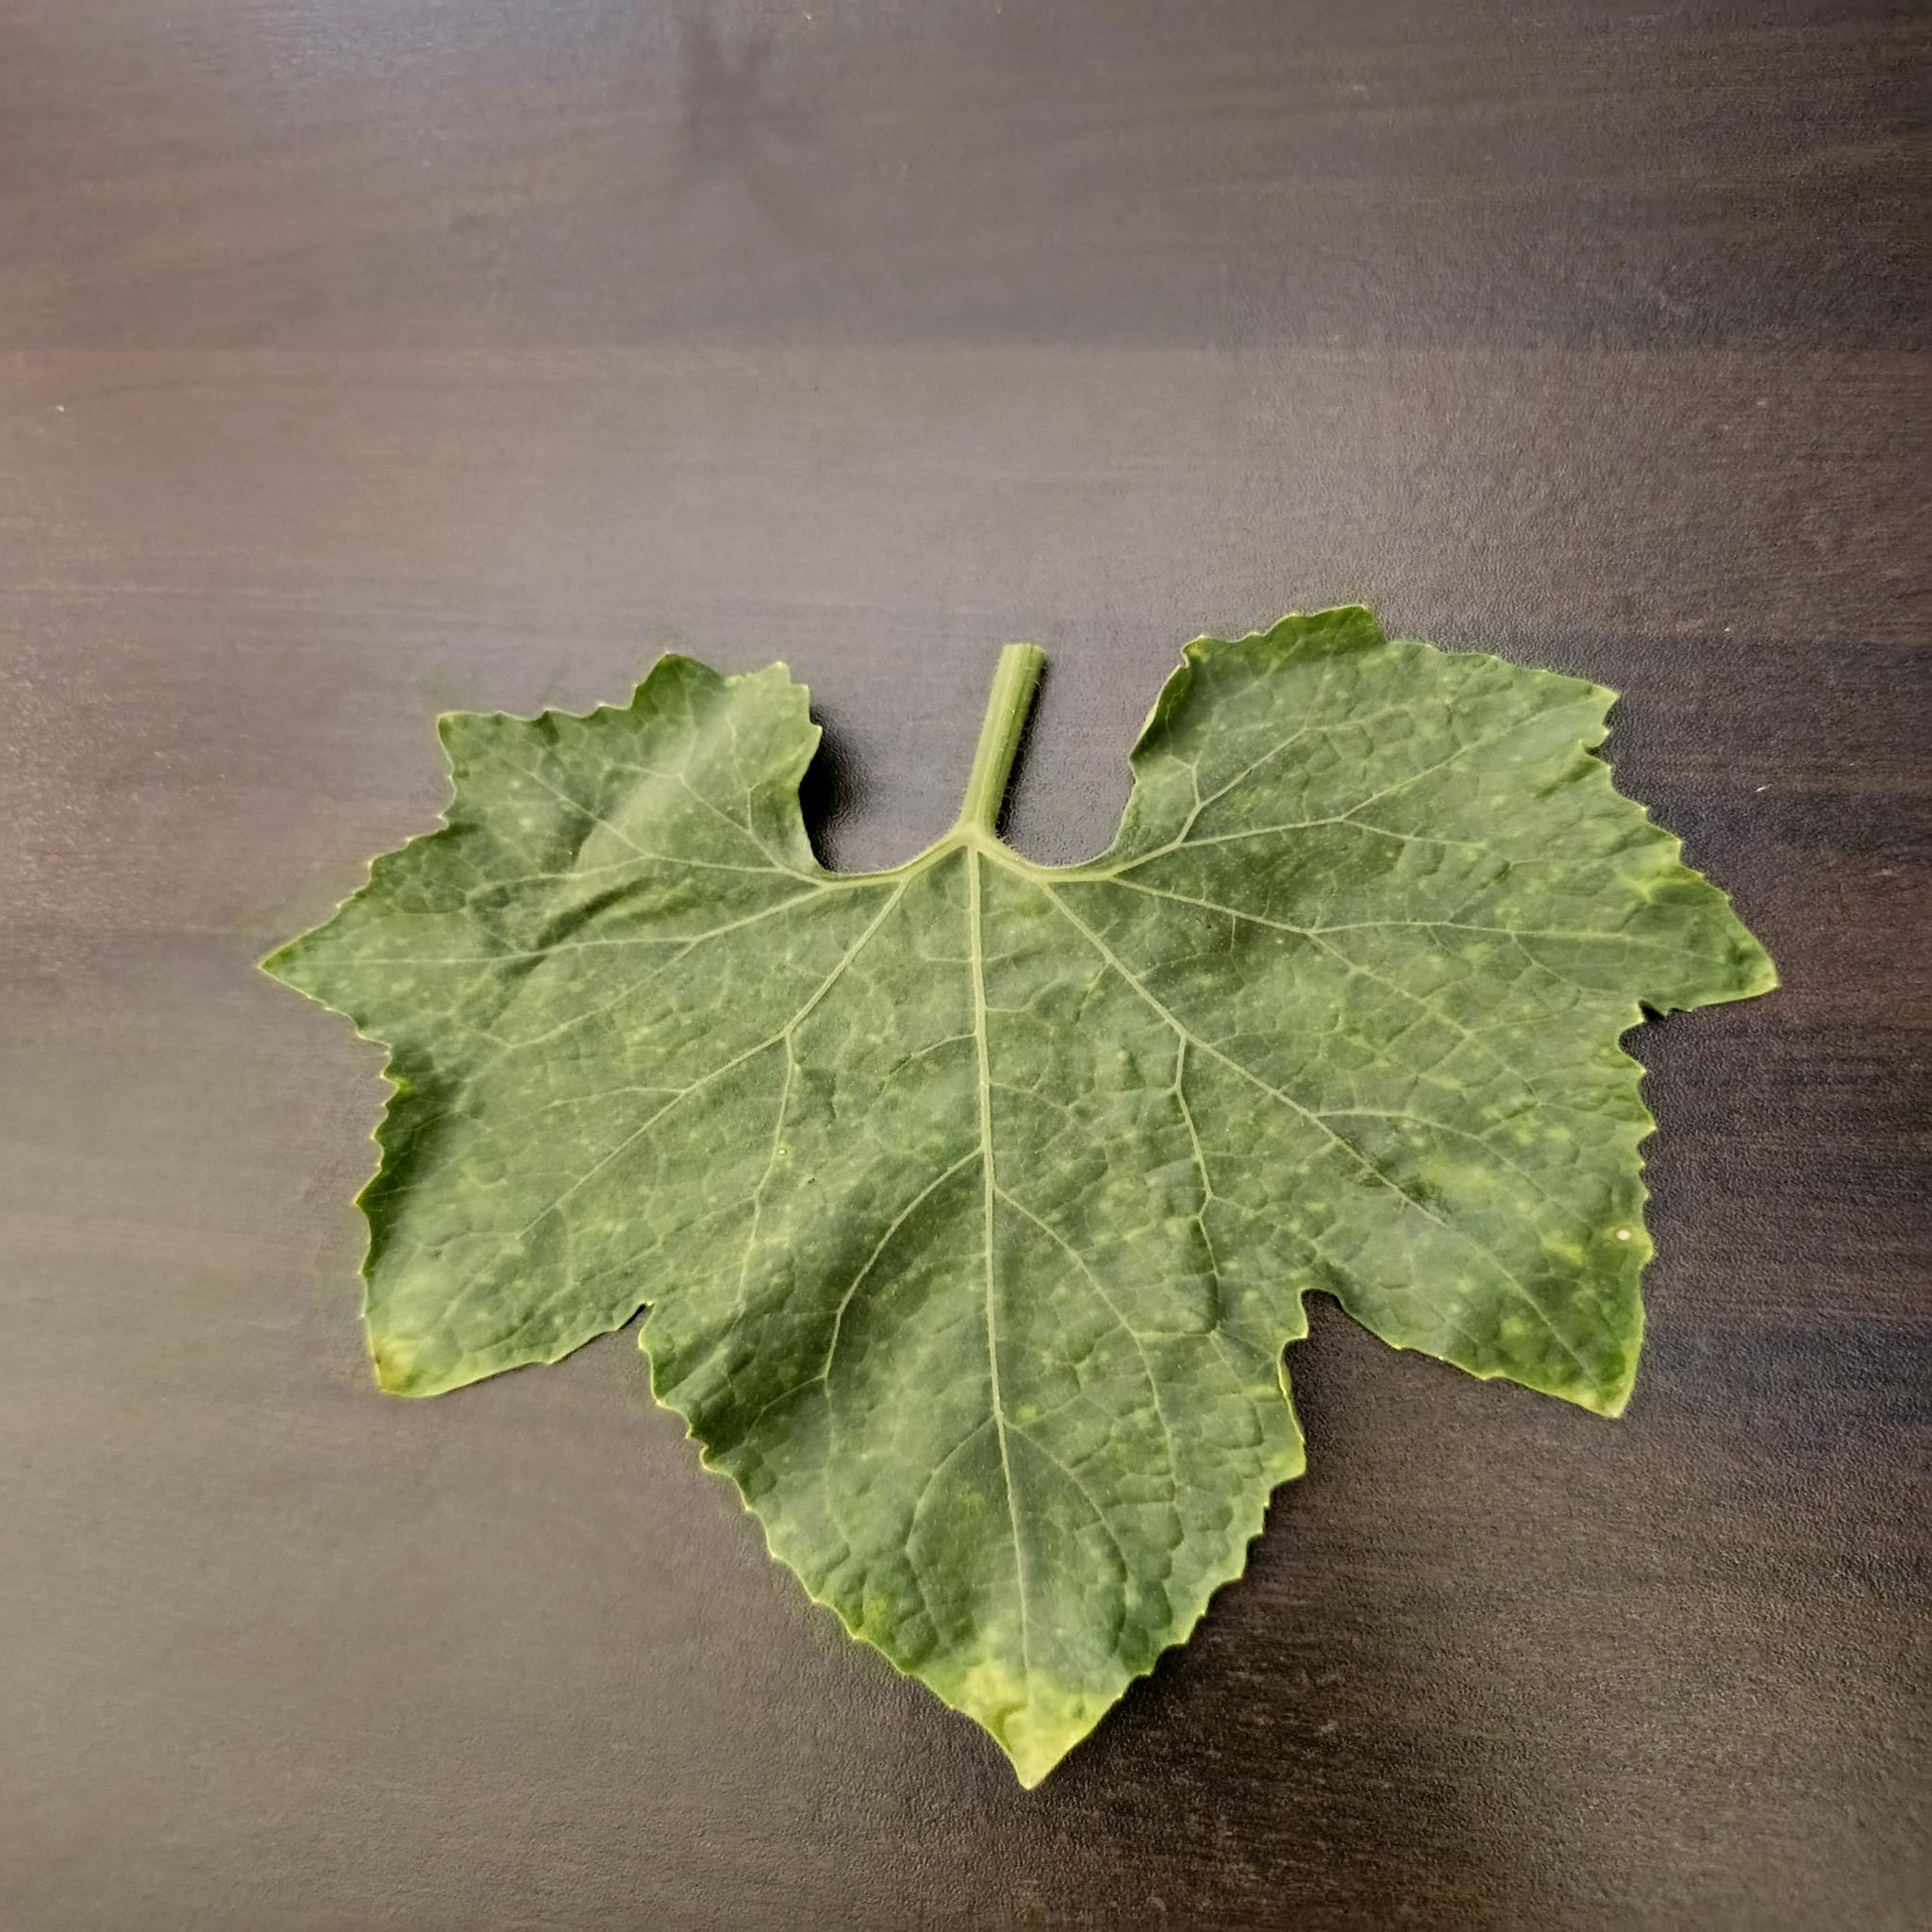
Label: Downy mildew